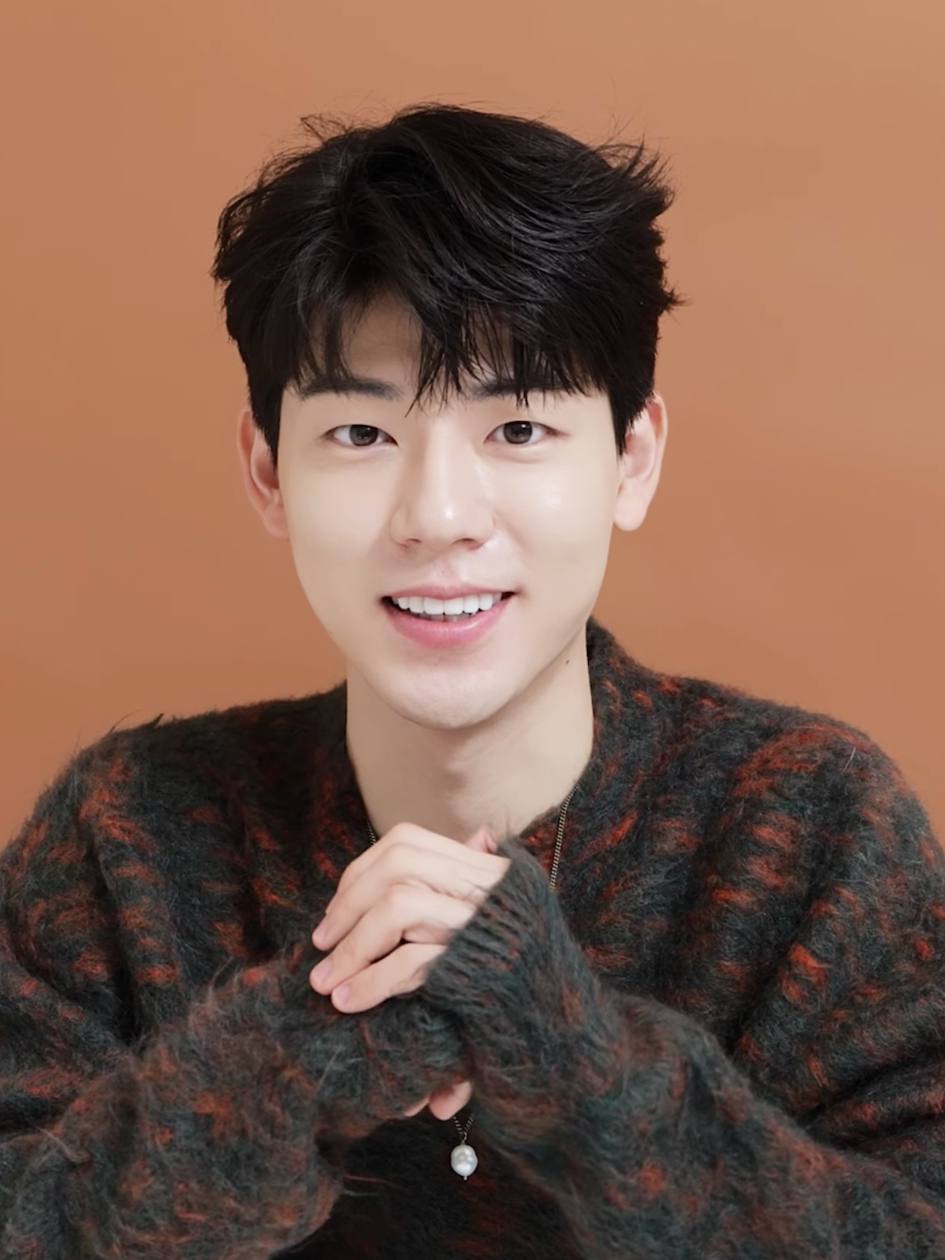
แพ ฮย็อน-ซ็อง

| name = แพ ฮย็อน-ซ็อง
| native_name = 배현성
| image = 20221006—Bae Hyun-sung 배현성, interview, Marie Claire Korea (00m10s) (cropped).jpg
| image_caption = Bae in 2022
| birth_name = แพ ฮย็อน-ซ็อง
| birth_place = ช็อนจู, เกาหลีใต้
| occupation = นักแสดง, นายแบบ
| years_active = 2018–ปัจจุบัน
| module = Infobox Korean name|child=yes|headercolor=transparent
| rr = Bae Hyeon-seong
| mr = Pae Hyŏnsŏng
แพ ฮย็อน-ซ็อง (; เกิด 3 พฤษภาคม ค.ศ. 1999) เป็นนักแสดงชาวเกาหลีใต้ภายใต้สังกัด Awesome ENT เขาแสดงในเว็บซีรีส์เกาหลีเรื่อง "Love Playlist" ซีรีส์โทรทัศน์เรื่อง "Extraordinary You" (2019) และ "Our Blues" (2022)
== ผลงานการแสดง ==
=== ภาพยนตร์ ===
| class="wikitable sortable plainrowheaders"
|-
! scope="col" | ปี ค.ศ.
! scope="col" | เรื่อง
! scope="col" | บทบาท
! scope="col" | หมายเหตุ
! scope="col" class="unsortable" |
|-
! scope="row" rowspan=2| 2019
| "The Divine Fury"
| ฮย็อน-ซ็อง
|
| align="center" |
|-
| "The Most Ordinary Romance"
| ลูกจ้าง
|
| align="center" |
|
=== ละครโทรทัศน์ ===
| class="wikitable sortable plainrowheaders"
|-
! scope="col" | ปี ค.ศ.
! scope="col" | เรื่อง
! scope="col" | บทบาท
! scope="col" | หมายเหตุ
! scope="col" class="unsortable" |
|-
! scope="row" | 2018
| "What's Wrong with Secretary Kim"
| พนักงานฝึกงาน
|
| align="center" |
|-
! scope="row" | 2019
| "Extraordinary You"
| แพก จุน-ฮยอน
|
| align="center" |
|-
! scope="row" | 2020–2021
| "เพลย์ลิสต์ชุดกาวน์"
| ชัง ฮง-โด
| ฤดูกาลที่ 1–2
| align="center" |
|-
! scope="row" rowspan=3 | 2022
| "Our Blues"
| ช็อง-ฮย็อน
|
| align="center" |
|-
| "Dear. M"
| พัก ฮา-นึล
|
| align="center" |
|-
| "Gaus Electronics"
| แพก มา-ทัน
|
| align="center" |
|-
! scope="row" | 2023
| "Miraculous Brothers"
| คัง ซัน
|
| align="center" |
|
== อ้างอิง ==
== แหล่งข้อมูลอื่น ==
*배현성/ Bae Hyun-sung at Awesome ENT
*
*
*
หมวดหมู่:นักแสดงชายชาวเกาหลีใต้
หมวดหมู่:บุคคลที่เกิดในปี พ.ศ. 2542